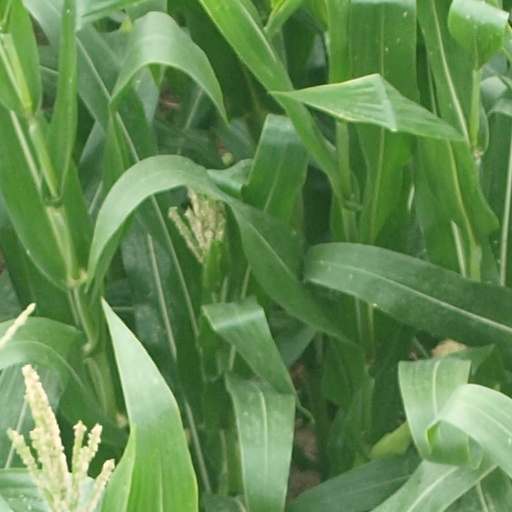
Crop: maize; corn